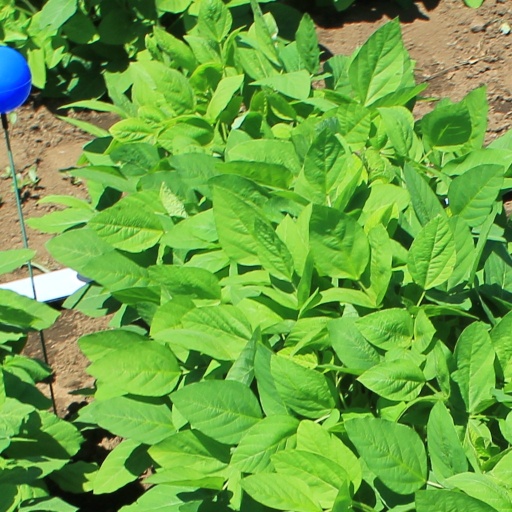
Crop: soybean